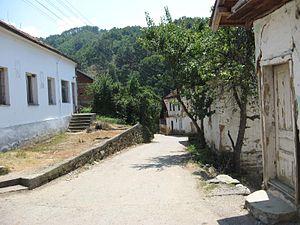
Dadince est un village de Serbie situé dans la municipalité de Vlasotince, district de Jablanica. Au recensement de 2011, il comptait 151 habitants.